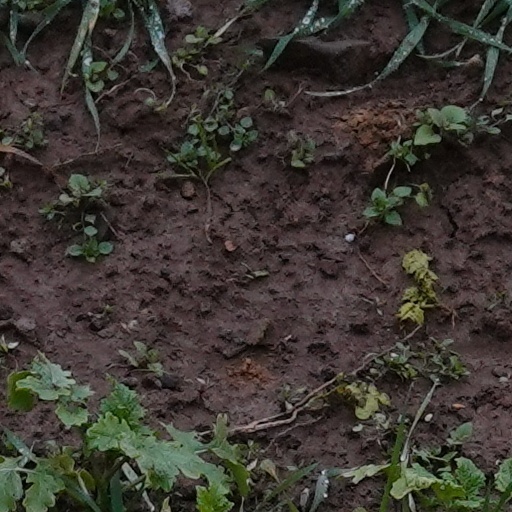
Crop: wheat